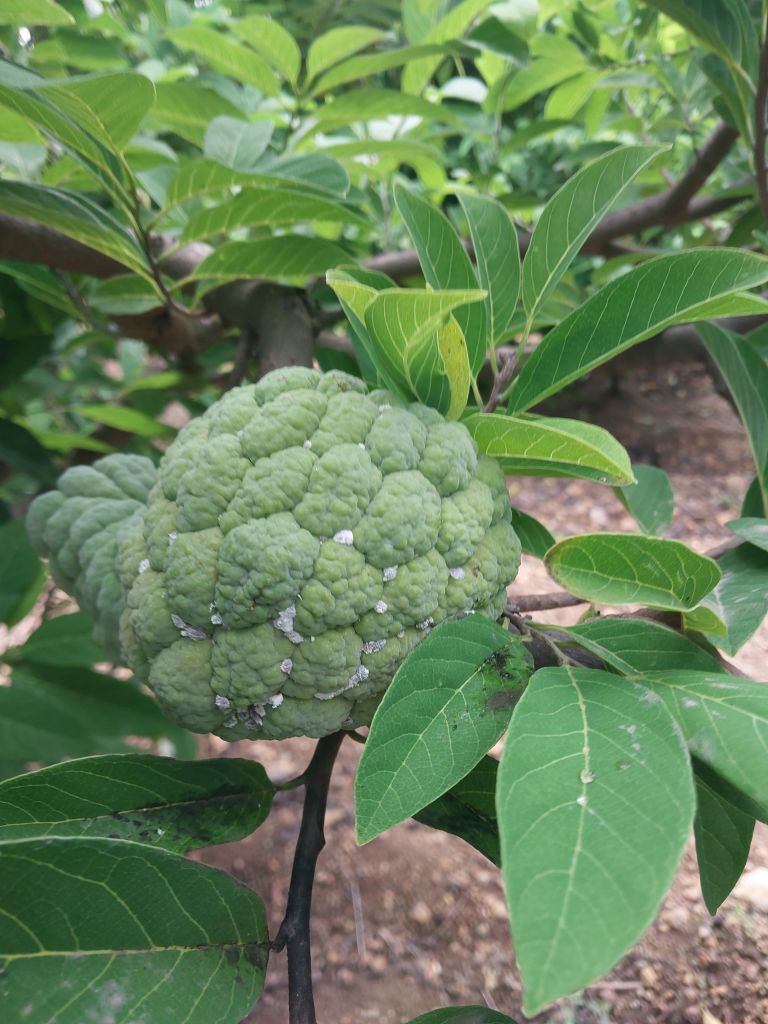
Disease label: Mealy Bug